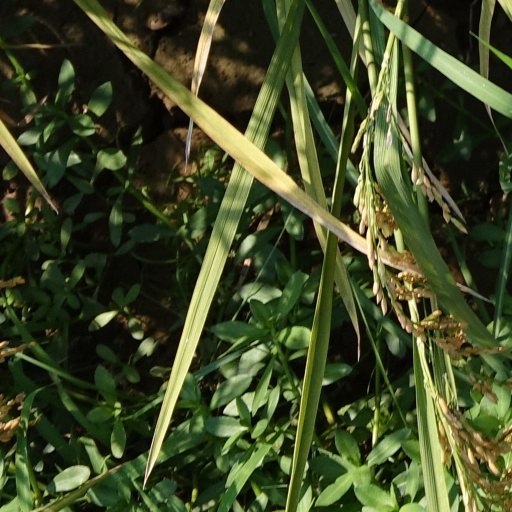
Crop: rice